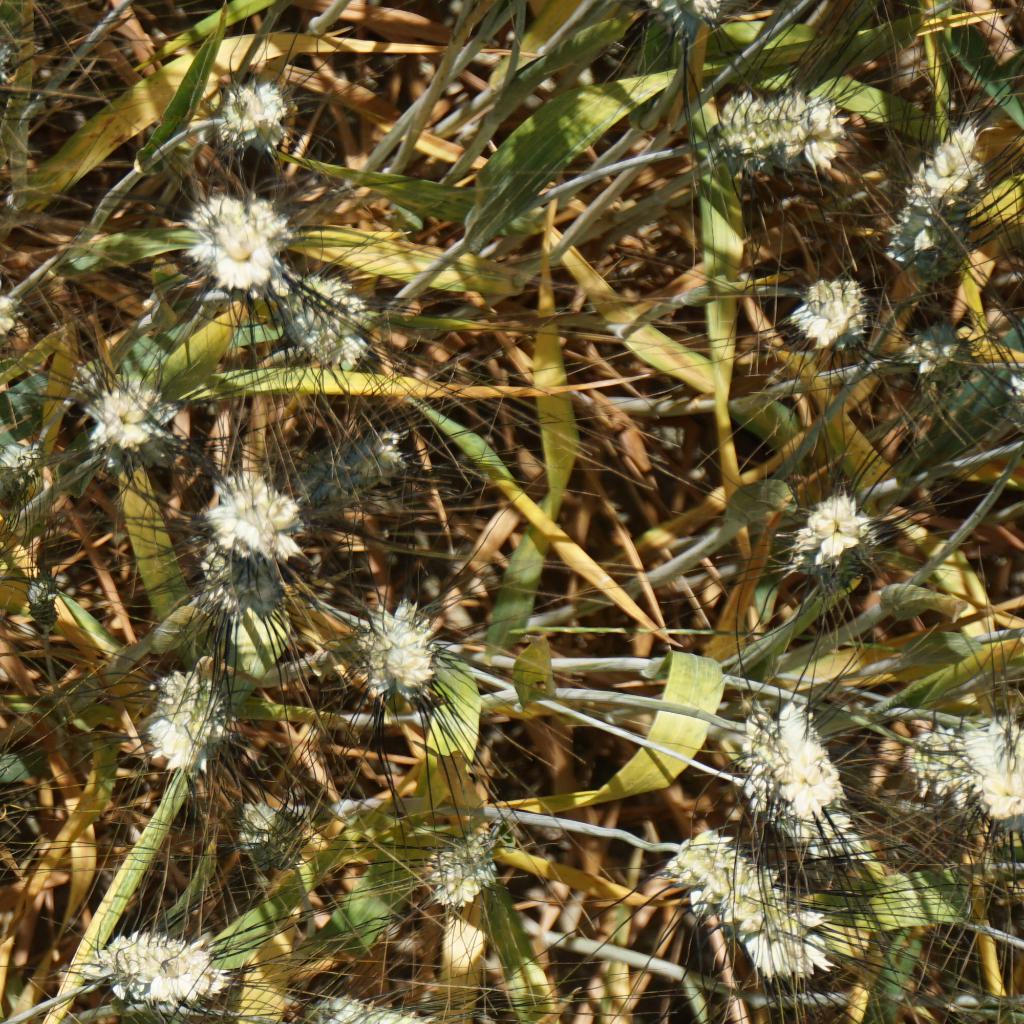
Country: France
Location: Gréoux
Wheat development stage: Filling - Ripening